Grilstone, Bishop's Nympton

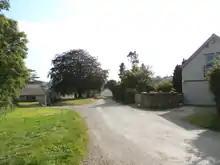
Grilstone, view passing through on the public highway. The main house is on the left.

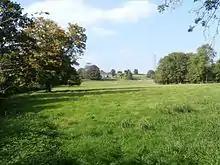
Grilstone, viewed from the valley bottom. The present house is Georgian, but Hoskins (1959) states that some remains of the old house survive.

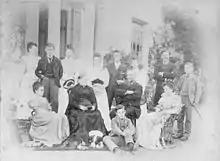
The Passmore family at Grilstone in 1894. The father is Edmund Passmore, his wife Lydia Jutsum, heiress of Grilstone. Bertha Passmore, front row far right, was the mother of John Widgery, 1st Baron Widgery

Grilstone in the parish of Bishop's Nympton in north Devon, England, is an historic estate. The present grade II listed house, situated about 1 1/4 miles south-east of the market town of South Molton, is Georgian, an 1834 extension and remodelling by Rev. William Thorne of an earlier building.